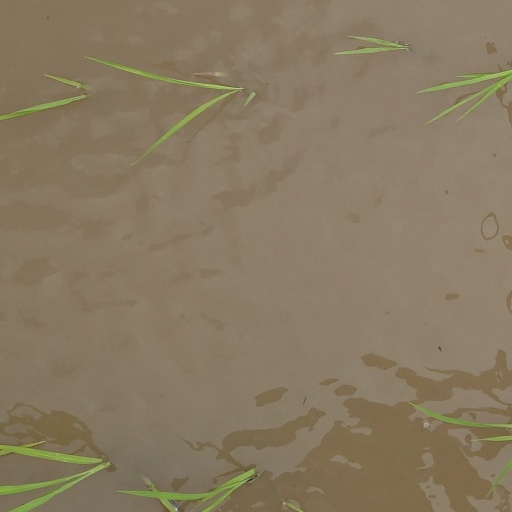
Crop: rice